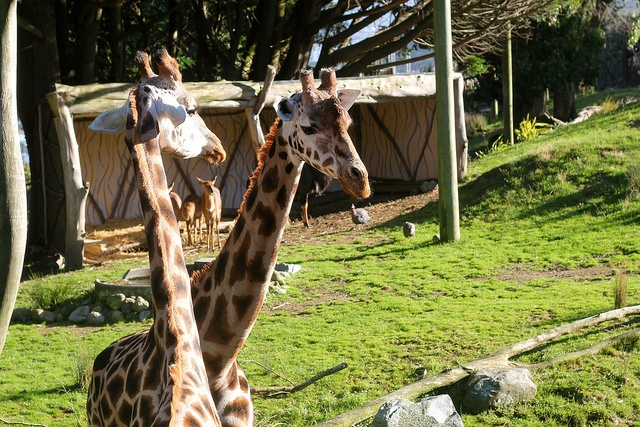
Two giraffes standing next to each other on a grassy field.
A pair of giraffes standing outside with other animals in the background
Several animals standing on a grassy hill in a wooded area.
Two giraffe snuggling next to each other in a field.
THERE ARE A LOT OF ZOO ANIMALS WALKING